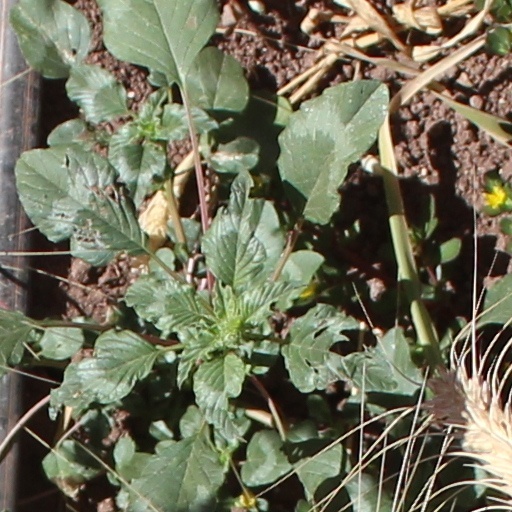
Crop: wheat